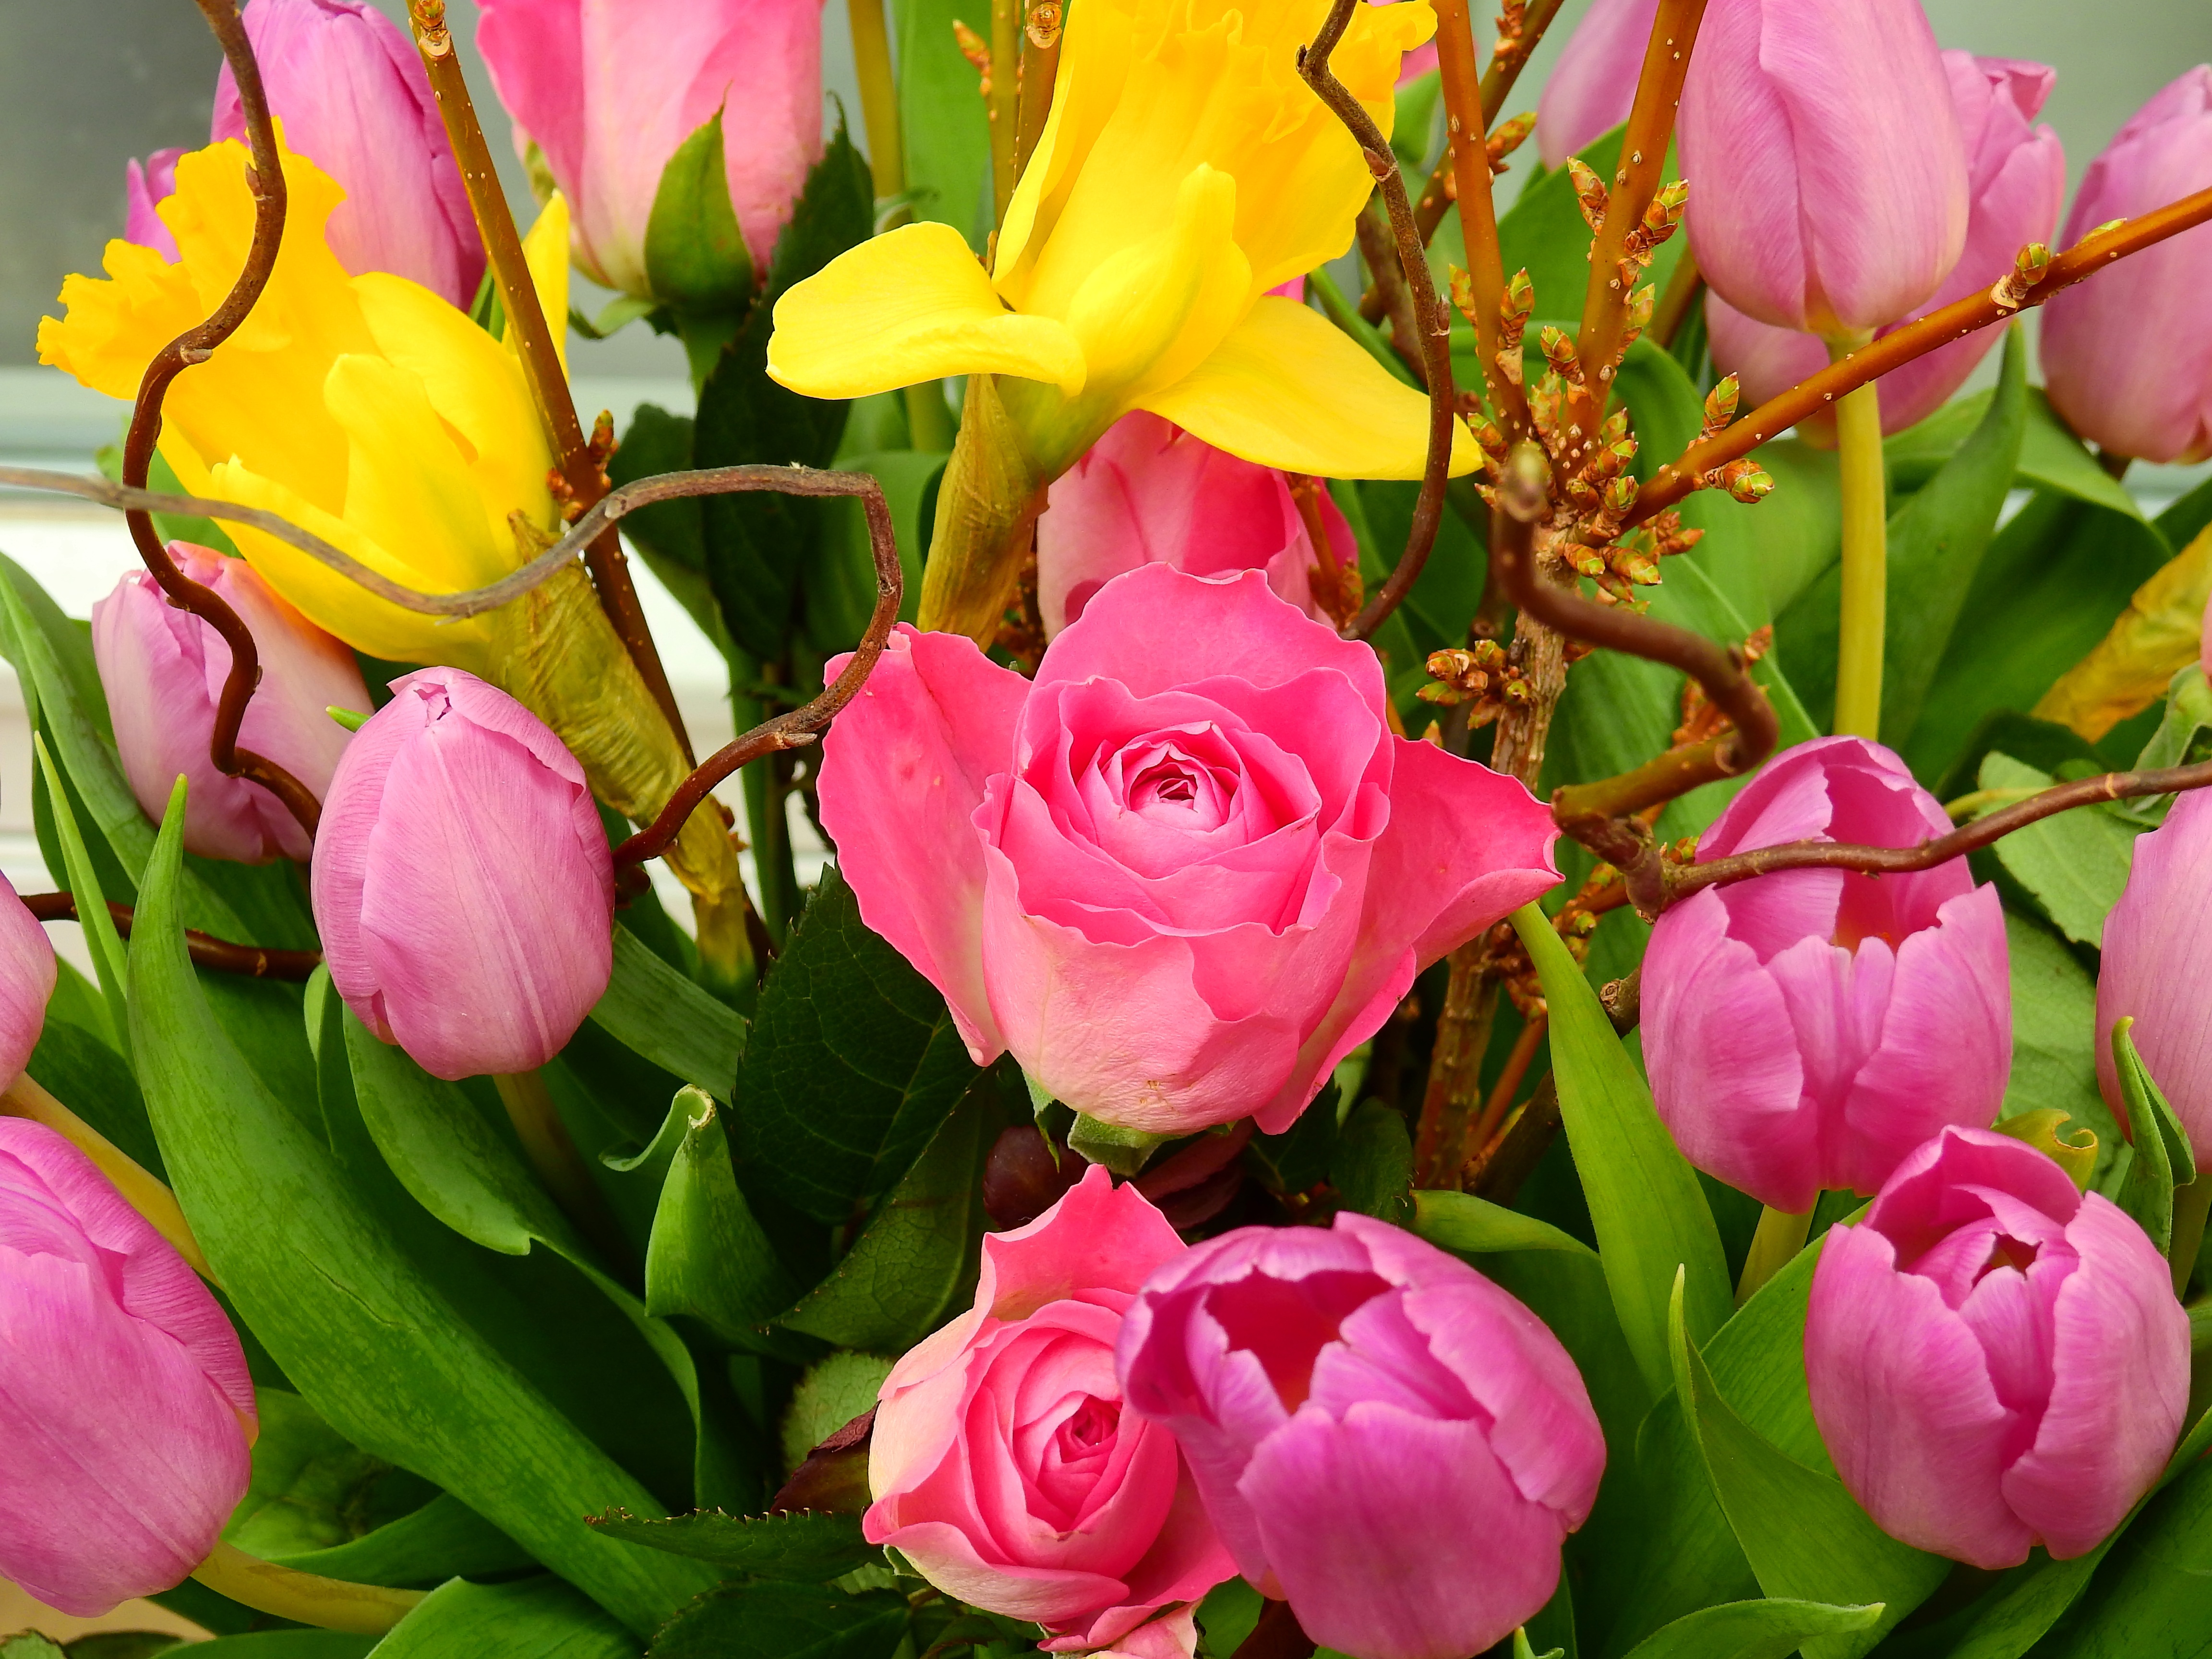
blossom, plant, flower, petal, bloom, tulip, bouquet, gift, rose, romantic, pink, flora, tulips, birthday, bouquet of flowers, floristry, cloves, flowering plant, mother's day, land plant